Yūzen

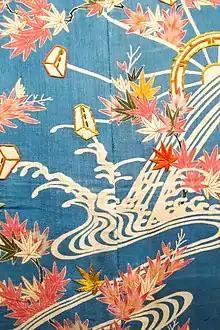
A kimono dyed with the technique, displaying characteristically crisp resist areas (thin white outlines around the dyed pattern of maple leaves)

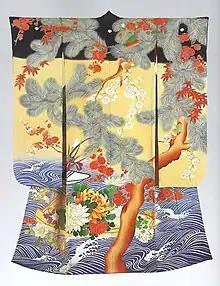
Japanese kimono dyed with the technique, 1912–1926, from the Khalili Collection of Kimono

The first is , sometimes also called . First, a sketch is drawn freehand on the cloth or paper, using a black heat-labile ink made from dayflowers. A paste of rice powder, rice paste, rice bran and lime (called ) is then piped from a cone, following the outline. These ridges of paste are called . A bean-based liquid called is then applied as a mordant, to make the dyes penetrate better. The dye-application stage is called . Dye is painted on using a brush. The ridges of paste separate the areas of dye, rather like cloissoné enamel. Within an area of dye, the brush can be used to apply ombré gradients ("ombré-dyeing"). , a step where the fabric is steamed at for around 20–40 minutes, may be applied at this stage to set the colours, or steaming may be omitted until after the background is dyed. The background is dyed by covering all of the already-dyed areas with additional resist pastes, then applying the background dye either with a brush, or by dipping the fabric in a vat of dye, sometimes with additional (tie-dye) patterning. The step washes the paste out of the fabric; this is now done in a specialized sink rather than a clear stream. The cloth may then be steamed again to adjust its dimensions, and other forms of decoration, such as embroidery, could be applied.